Paul v. Clinton

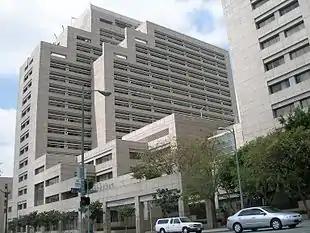
California's Second District Court of Appeal

On April 10, 2006 at the Los Angeles County Superior Court, Judge Aurelio Munoz dismissed Senator Hillary Clinton as the defendant in the Paul v. Clinton lawsuit. Judge Munoz Brough criticized Peter Paul's legal team for "inundat[ing] this court" with photos of Paul with the Clintons, President Ronald Reagan and his wife, Nancy, and others, which provided no evidence that the Clintons made any promises to him. The judge stated, "there is nothing to indicate Hillary Clinton was aware that the promises were not made in good faith." She sought out dismissal under a California law aimed at reducing lawsuits and protecting people's First Amendment rights. Before Hillary was dismissed, the attorneys representing Paul, the United States Justice Foundation, asked that they have permission to take her deposition, but Judge Munoz declined. Although Senator Clinton was dismissed from the case, the lawsuit continued with Bill Clinton, James Levin, Aaron Tonken and Gary Smith as defendants, and their trial date was set for March 27, 2007.